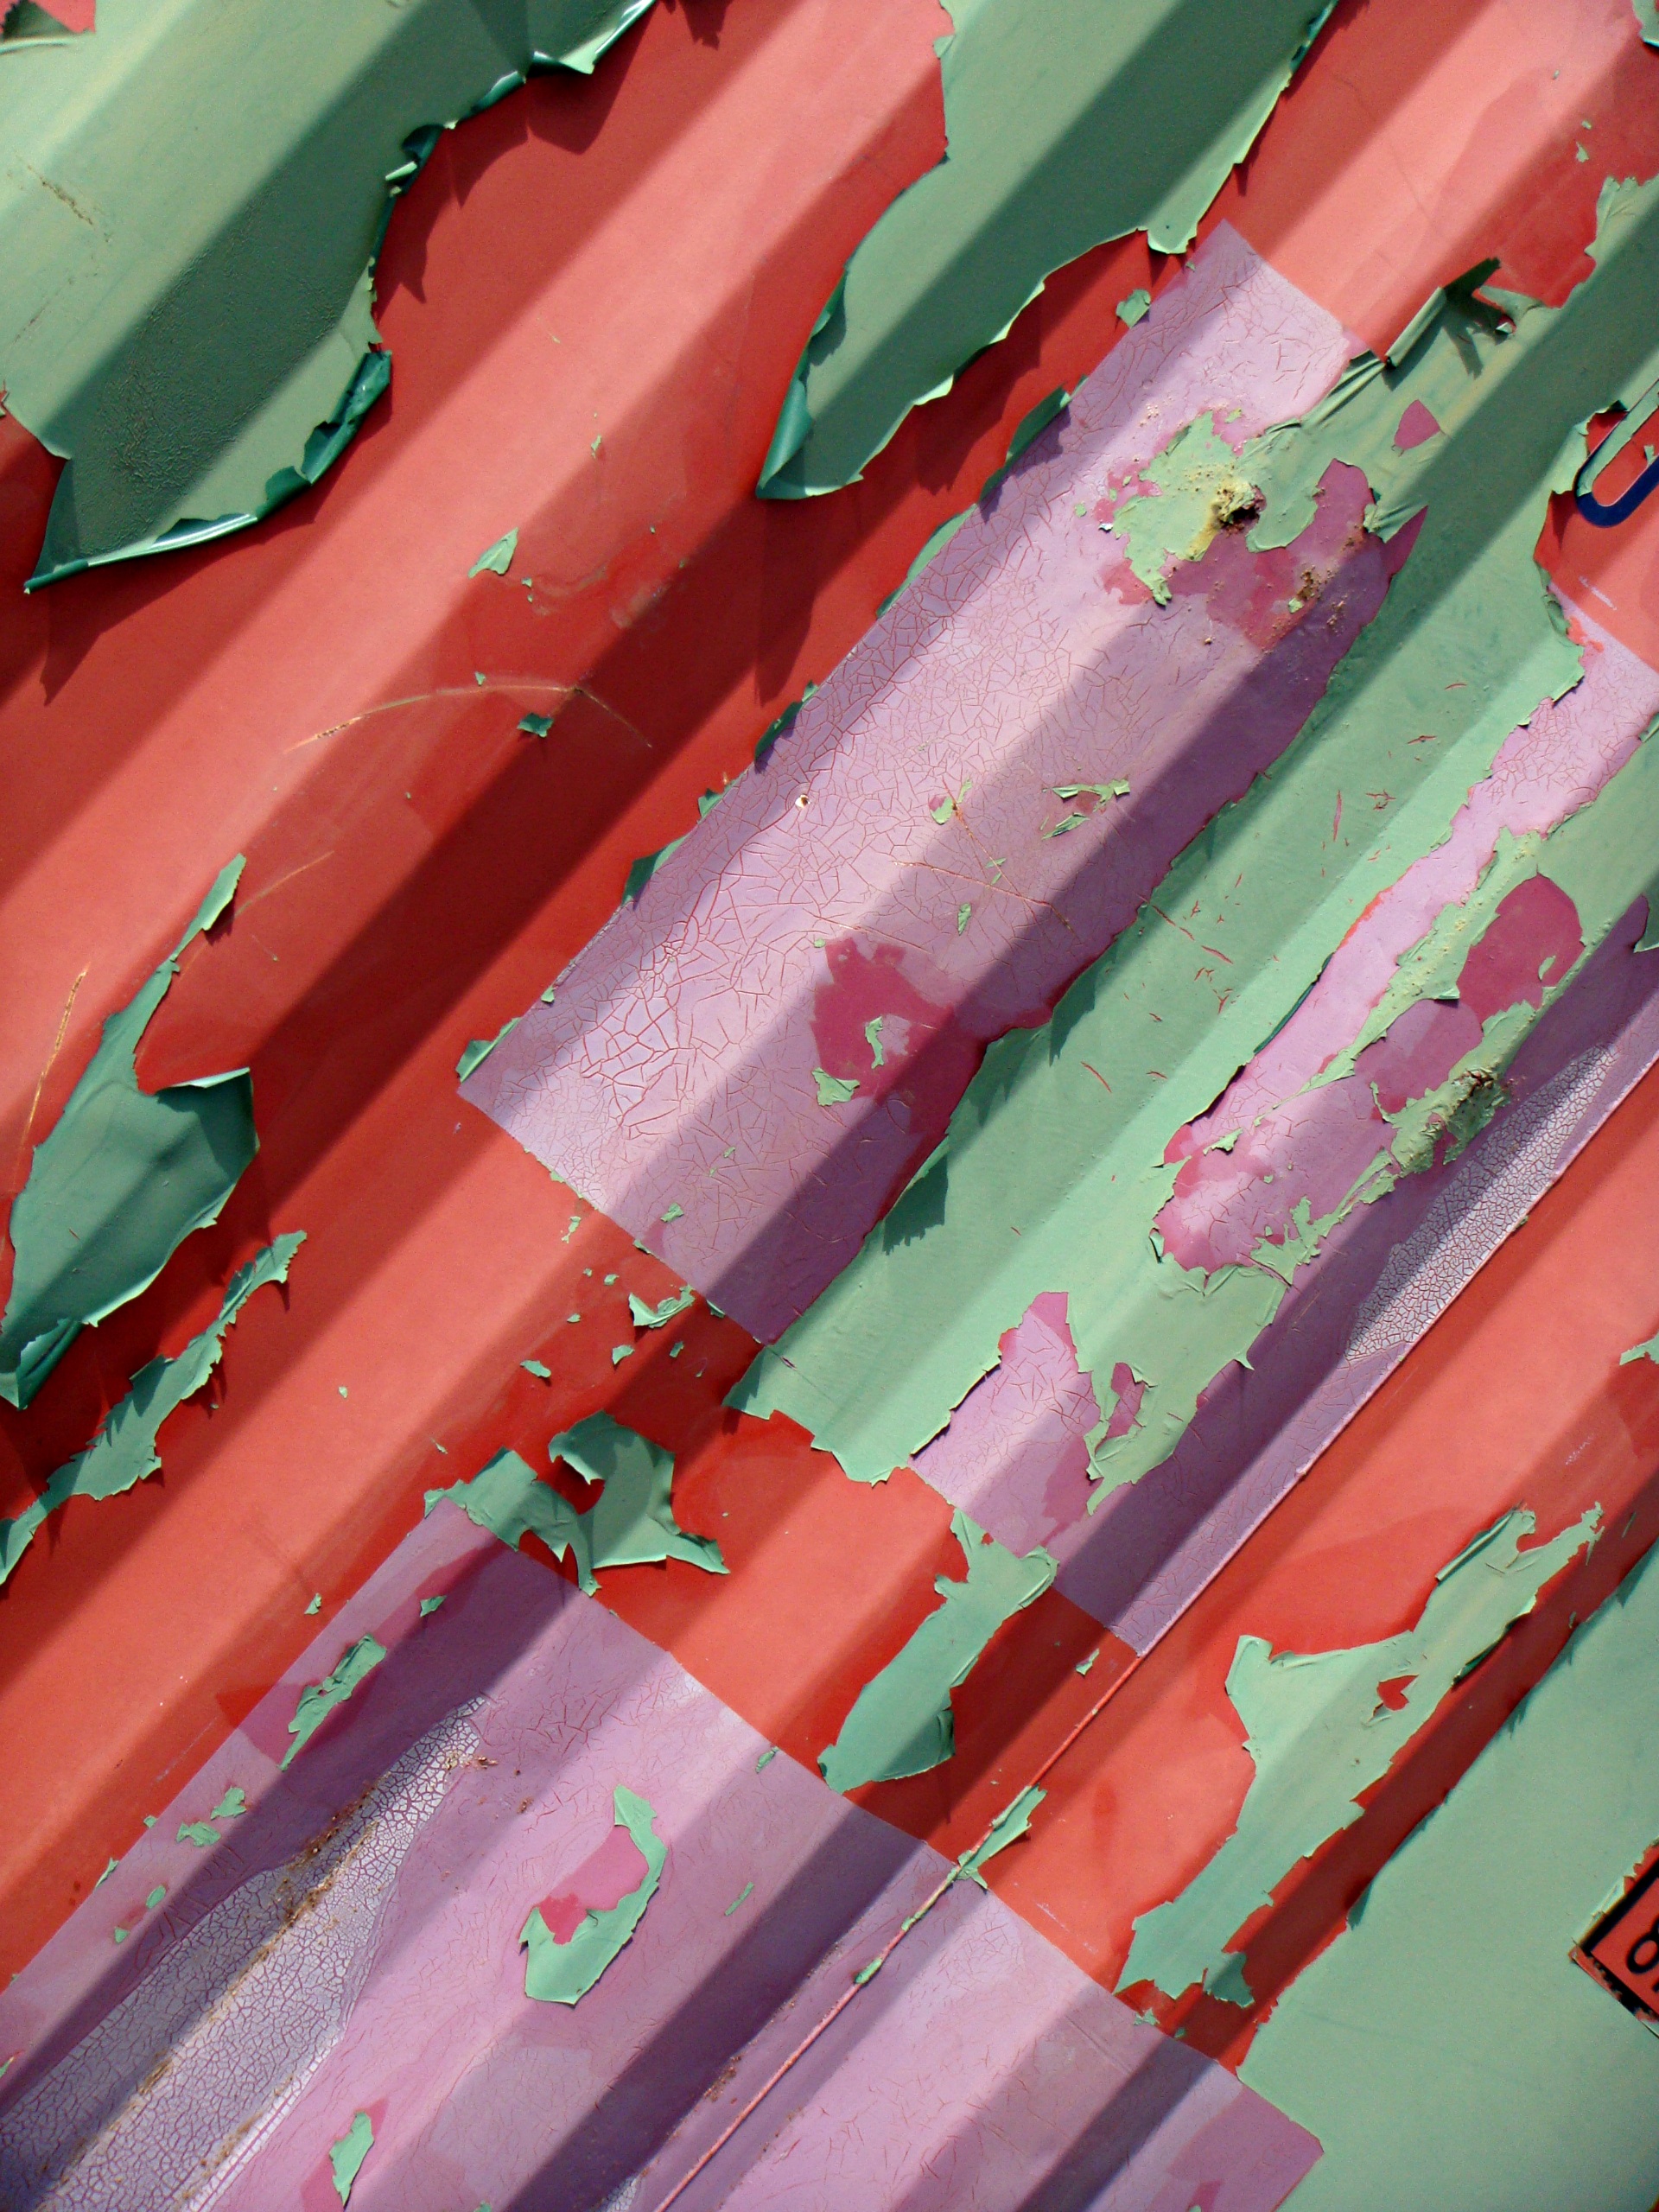
flower, urban, construction, green, red, color, paint, pink, interior design, art, found